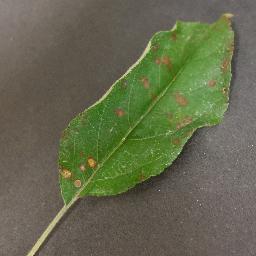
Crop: apple
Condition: cedar_rust